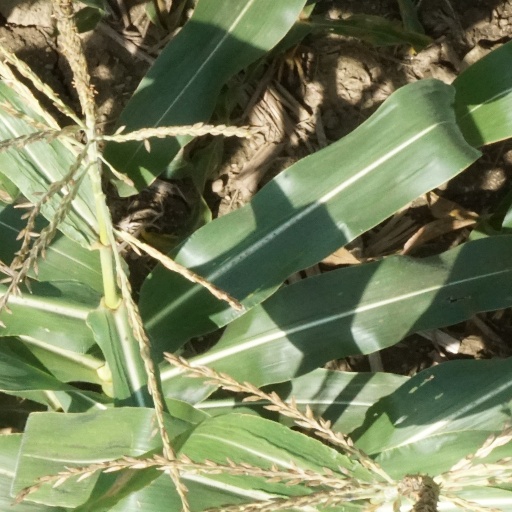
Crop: maize; corn